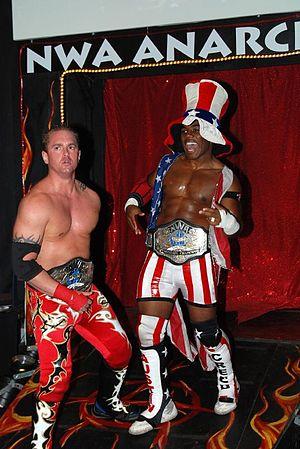
Austin Watson est un catcheur américain. Il travaille actuellement à la World Wrestling Entertainment, dans la division SmackDown Live, sous le nom de Xavier Woods.